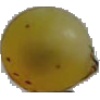
Label: white_grape